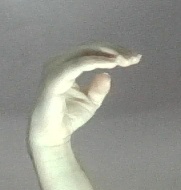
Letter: jeem